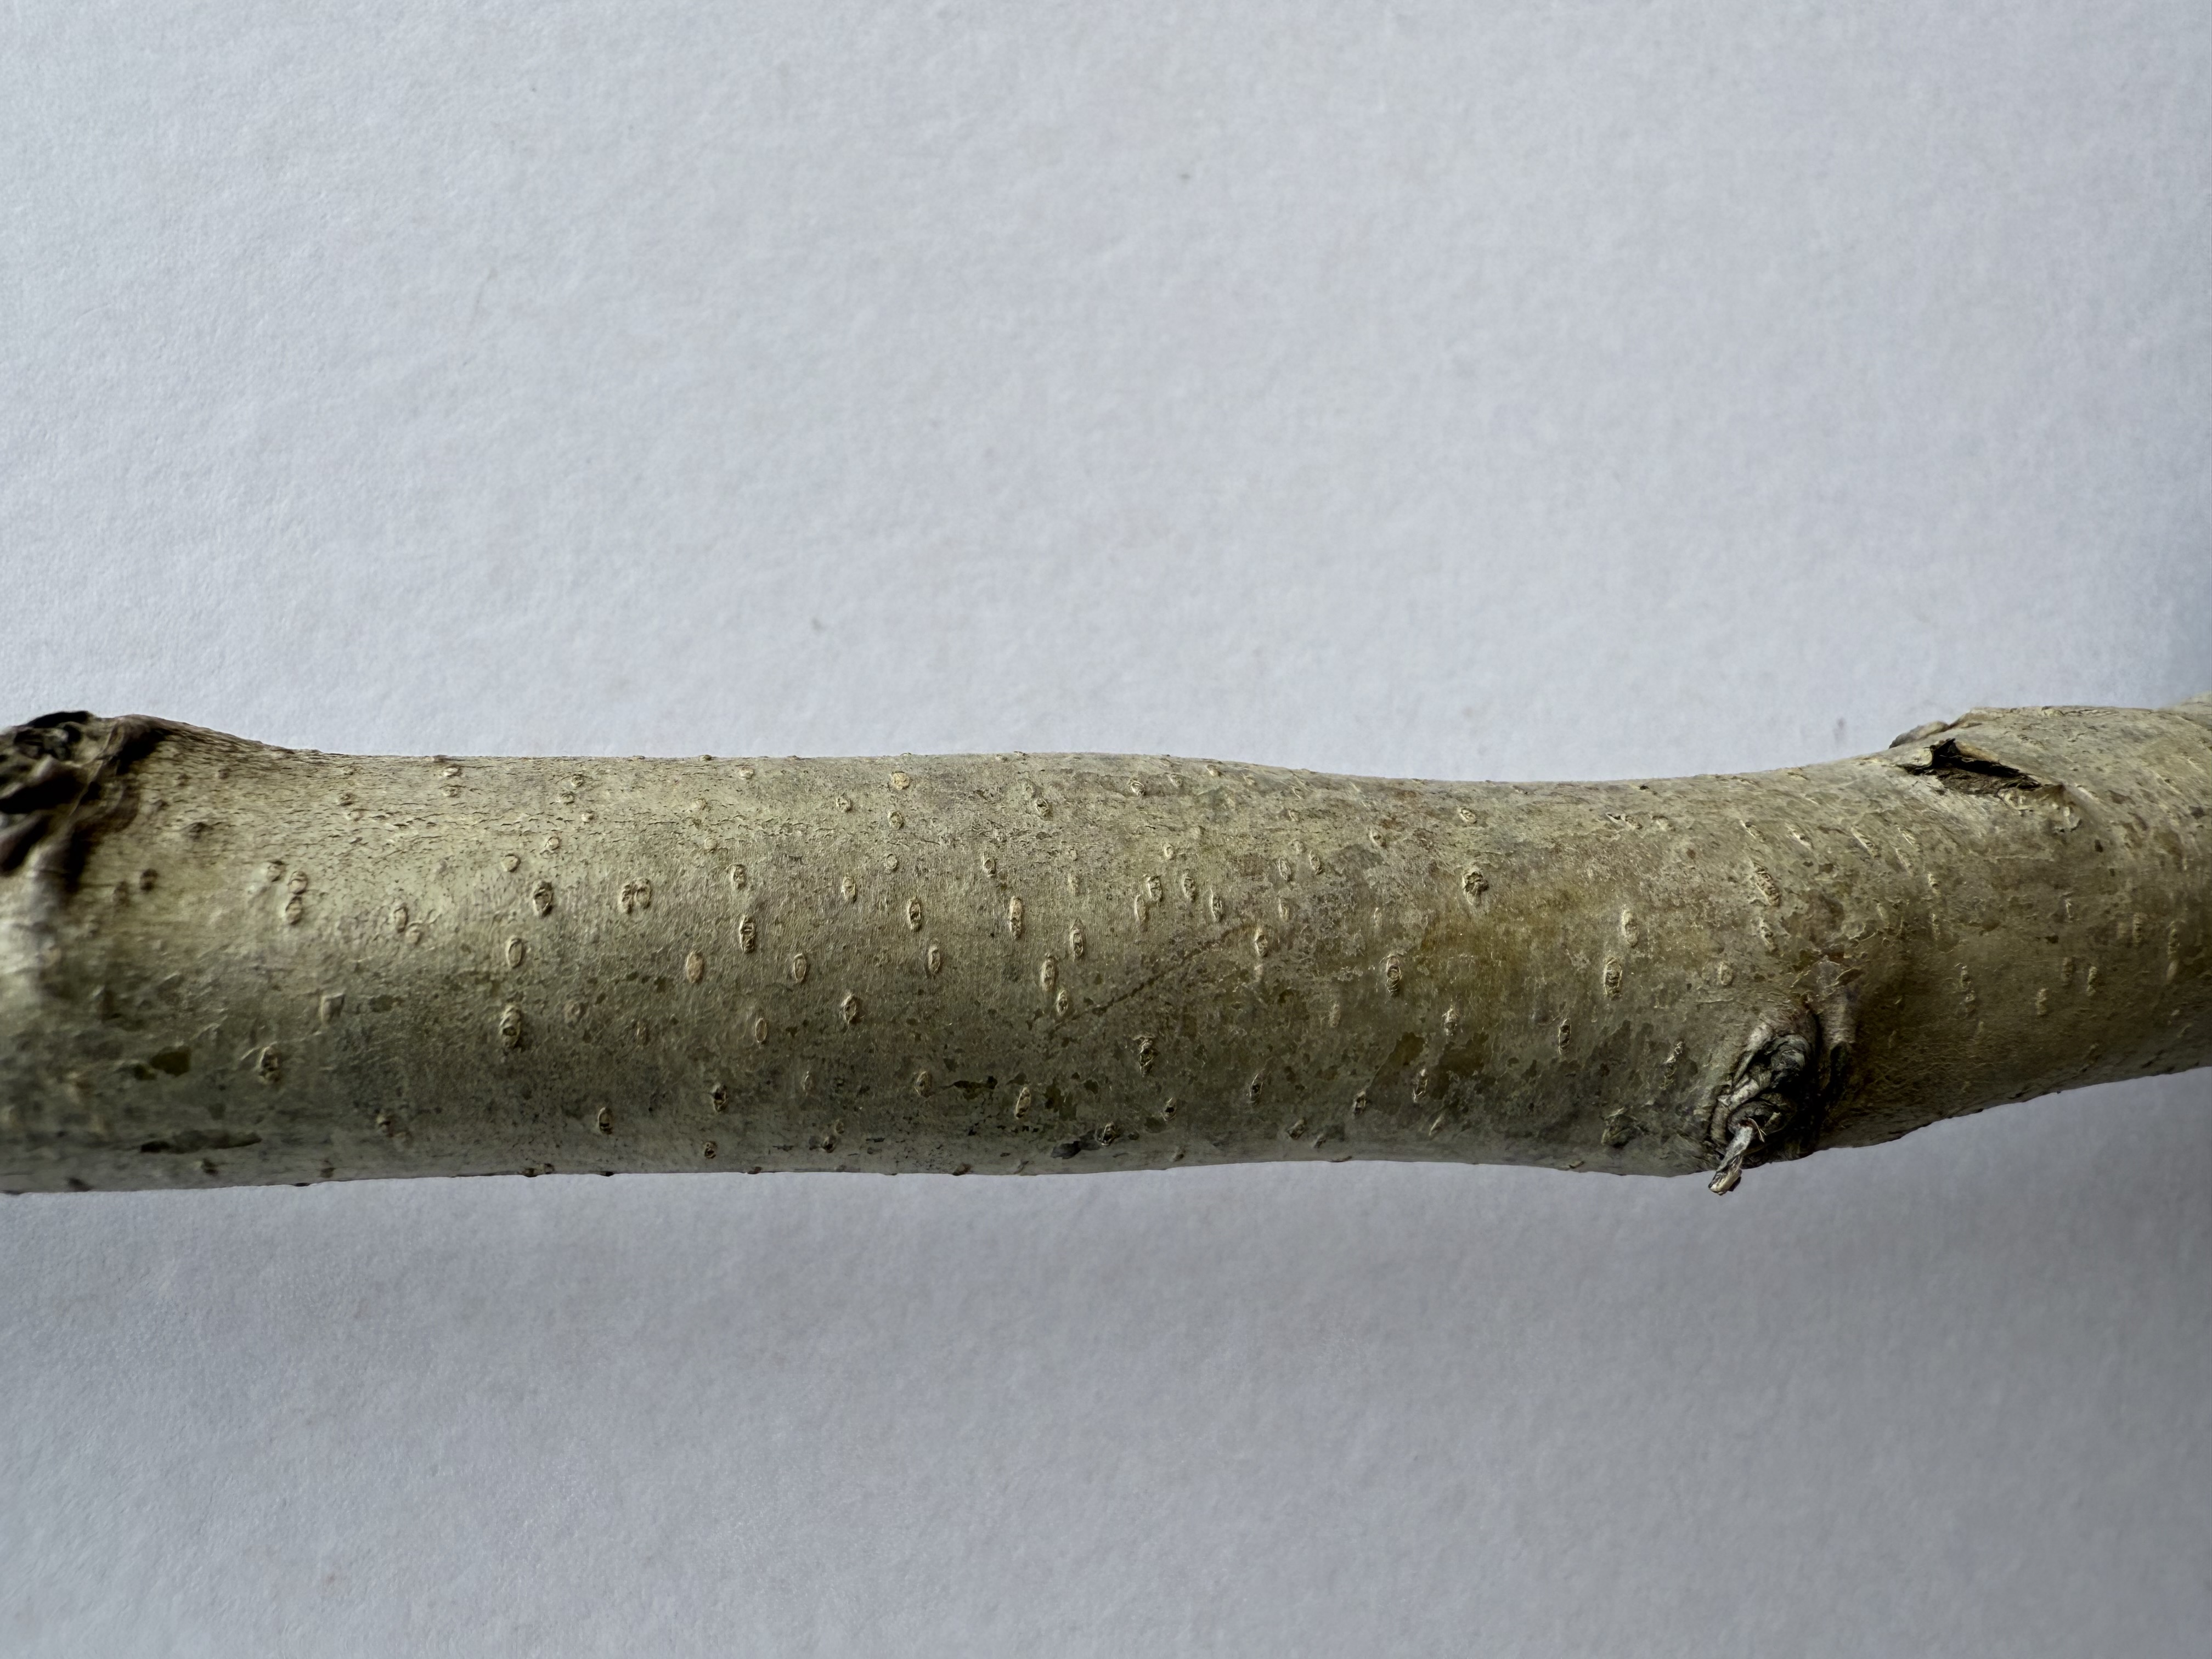
Variety: Medlar